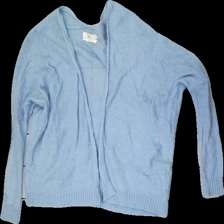
View: front
Type: Cardigan
Category: Ladies
Brand: 365
Colors: Blue
Material: 54% Acryl 46% Wool
Cut: Regular
Size: XS
Season: All
Price range: 100-150
Recommended usage: Reuse